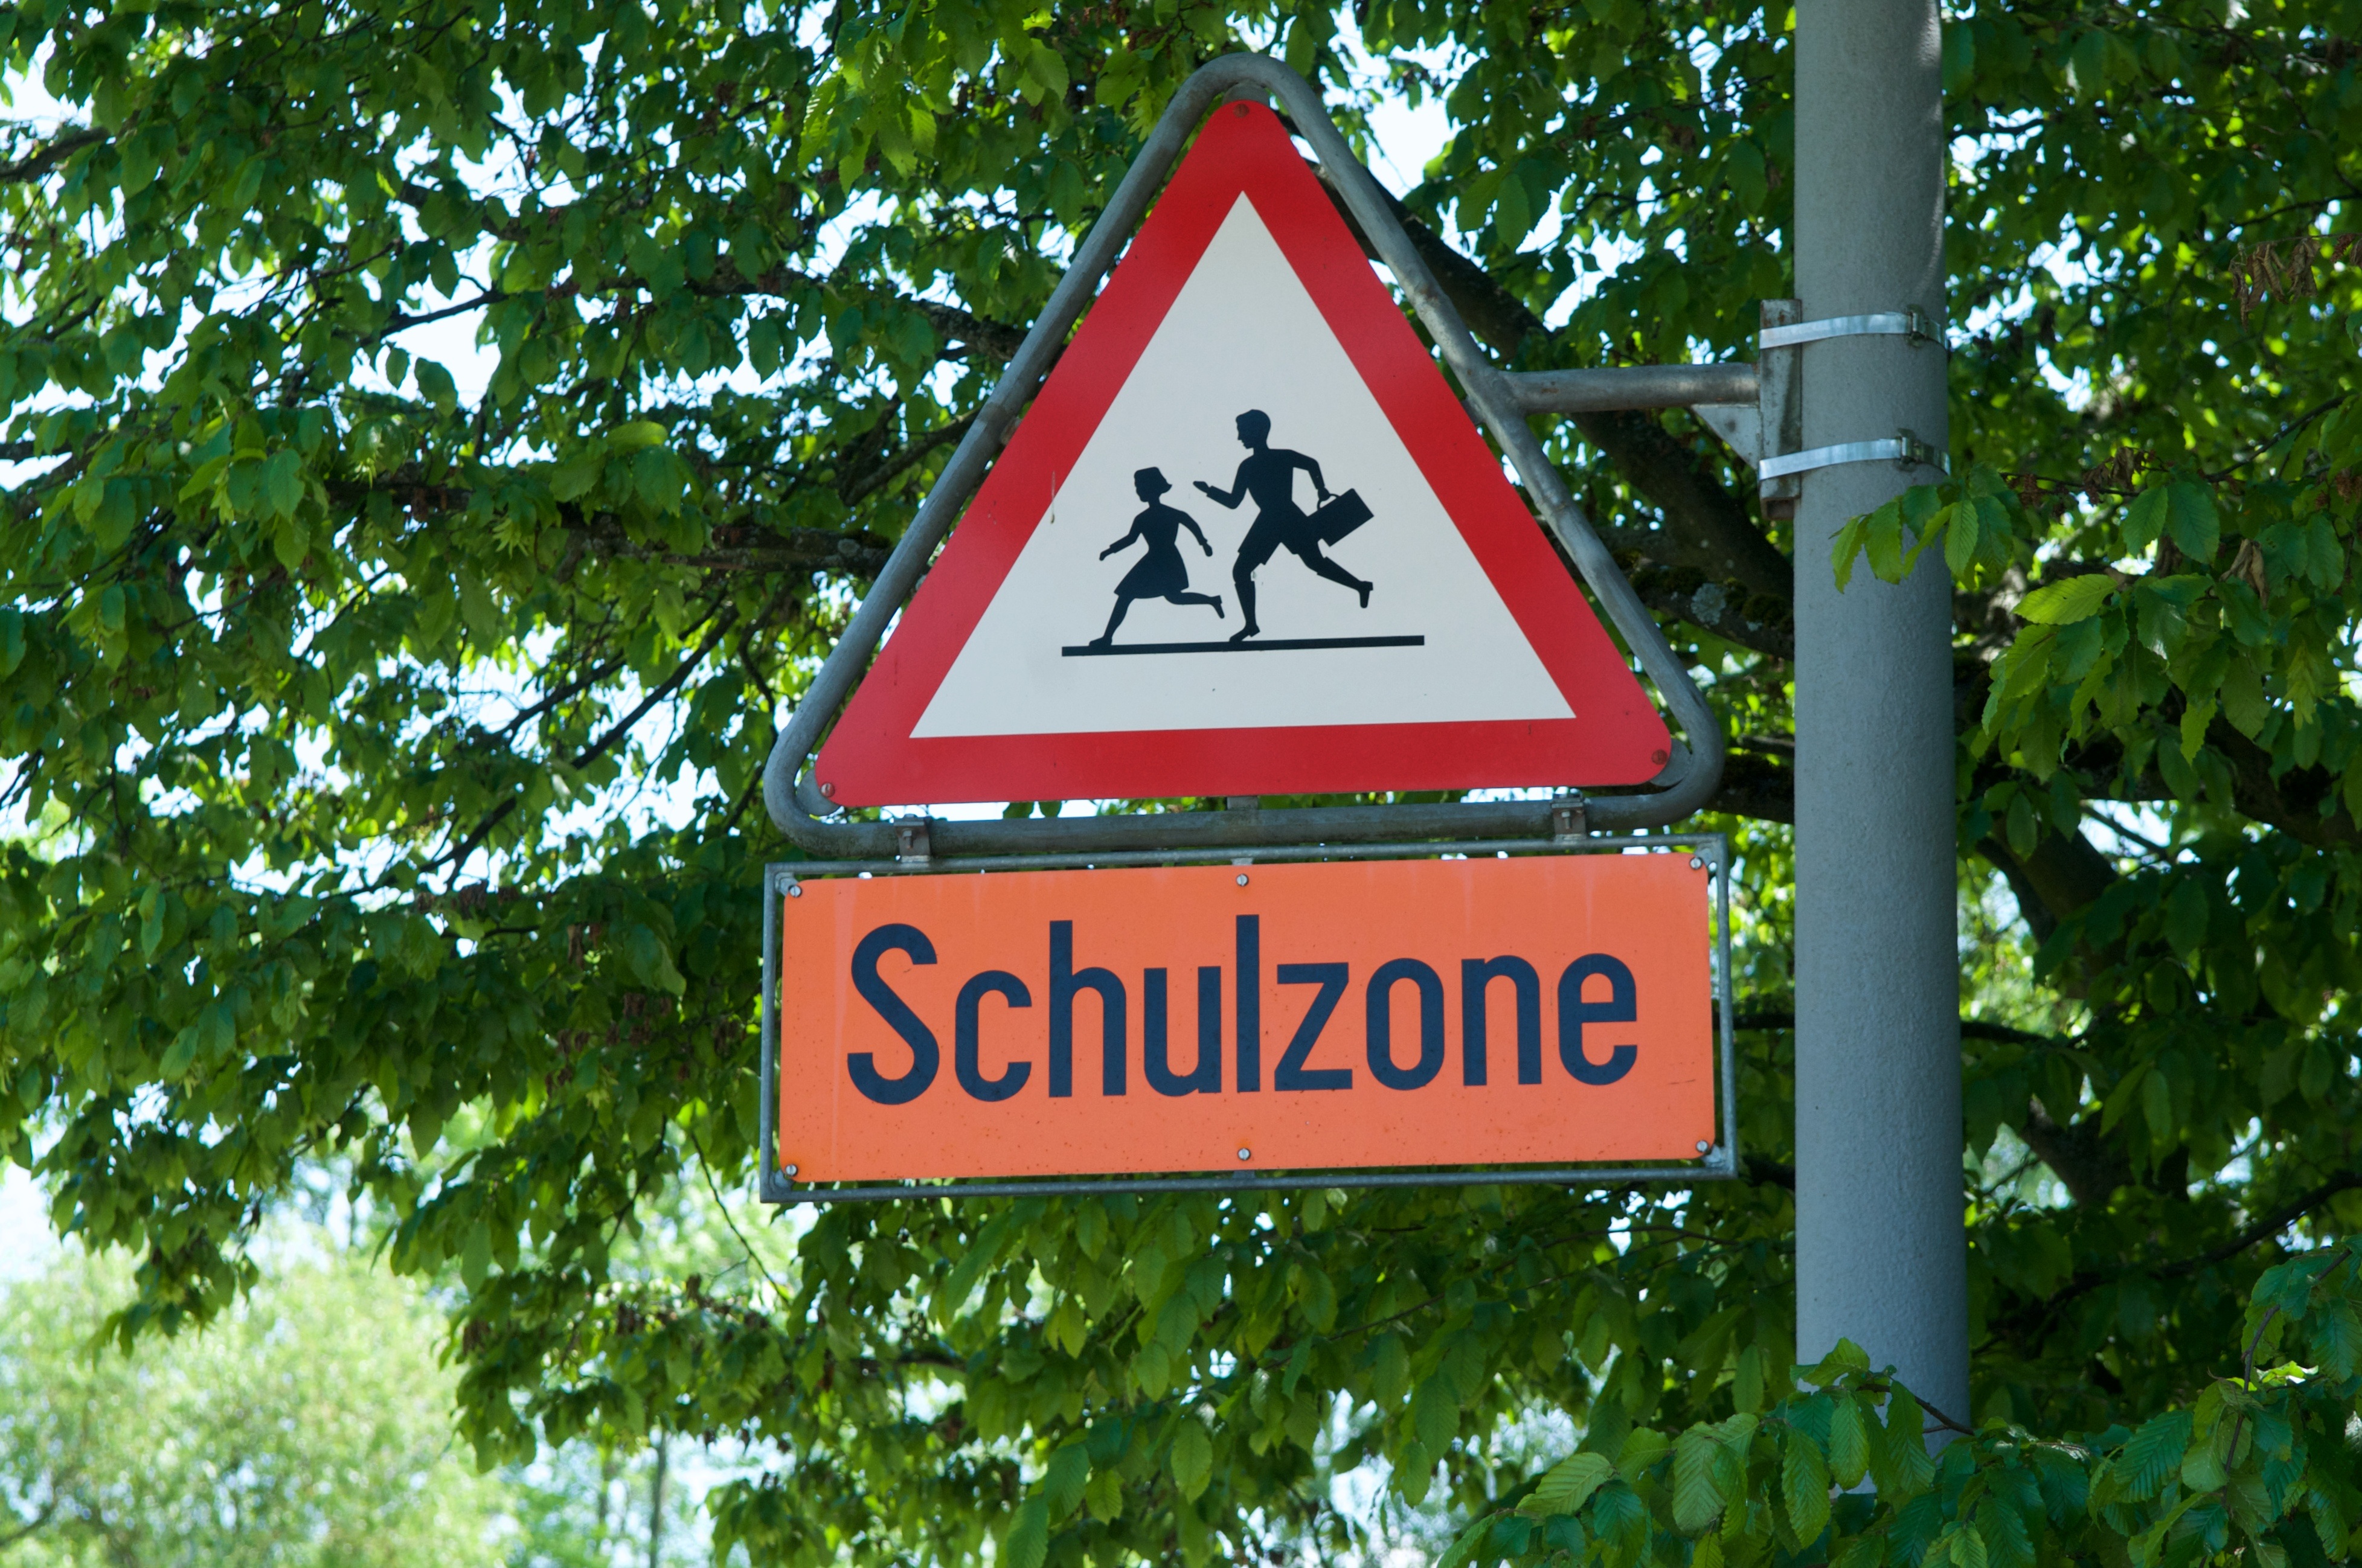
tree, sign, street sign, signage, security, students, school, driver, teacher, traffic sign, school zone